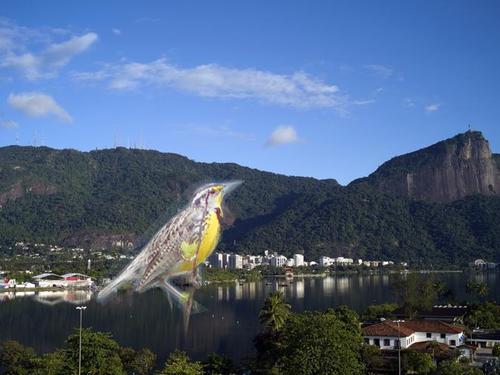
Bird species: Western_Meadowlark
Bird type: waterbird
Background: water